La Bête Humaine (film)

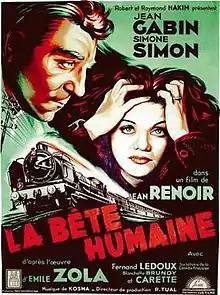
Theatrical release poster

' (English: The Human Beast and Judas Was a Woman""') is a 1938 French crime drama film directed by Jean Renoir, with cinematography by Curt Courant. The picture features Jean Gabin and Simone Simon, and is loosely based on the 1890 novel by Émile Zola.